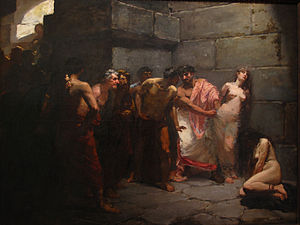
Maleriets historie / Maleriet i Østen / Filippinerne
Maleriets historie går tilbage til værker af forhistoriske mennesker og spænder næsten uden afbrydelse over alle kulturer fra antikken. Over kontinenter og årtusinder er maleriets historie en vedvarende strøm af kreativitet, der fortsætter ind i det 21.århundrede. Indtil begyndelsen af 1900-tallet var det overvejende repræsentative, religiøse og klassiske motiver, senere med mere vægt på abstrakte og konceptuelle ideer.